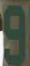
Number: 9